Trinity Lake

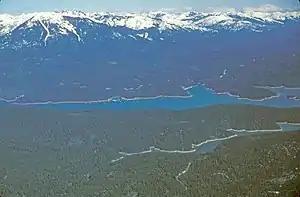
View of Trinity Lake

Trinity Lake is located northwest of Redding, off of Highway 299 north-northeast of the Gold Rush mining town of Weaverville. The Alpine scenery surrounding the lake makes up the Trinity Alps. The Alps were formed in the late Jurassic Period by volcanic activity in the form of ultramafic and granitic plutons (igneous rock formed from super-heated magma cooling under the surface of the earth), and tectonic activity (the super continent of Pangaea was beginning to pull apart into two separate super-sized continents) and glaciation during frigid climate periods known as ice ages (land surface modified by action of glaciers). The last remaining glaciers are on Thompson’s peak, at more than . The lake bed was originally a series of deep valleys in the Alps.